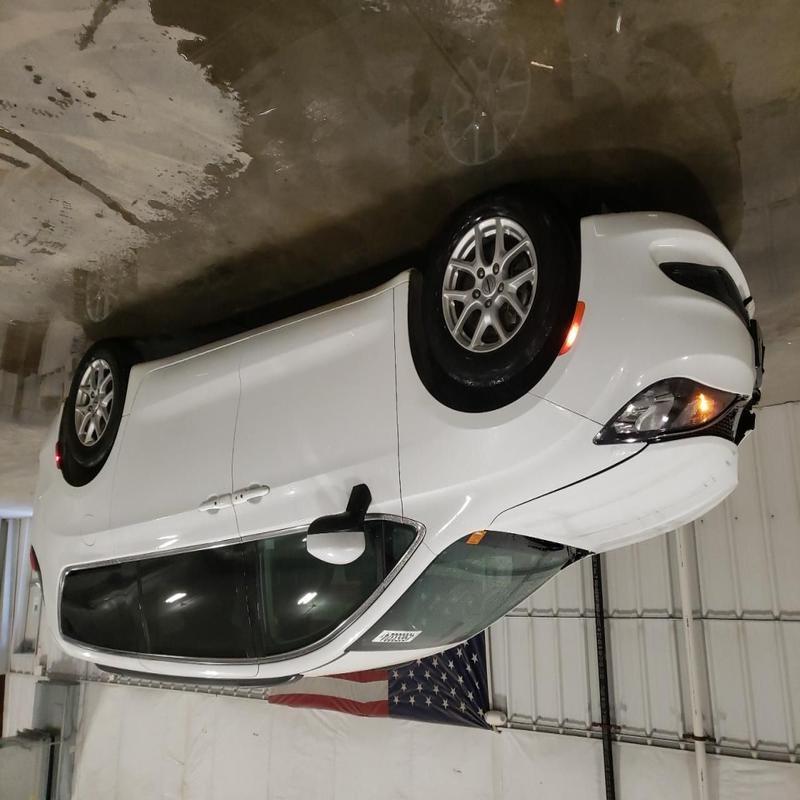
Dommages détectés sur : pare-choc avant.
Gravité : majeur